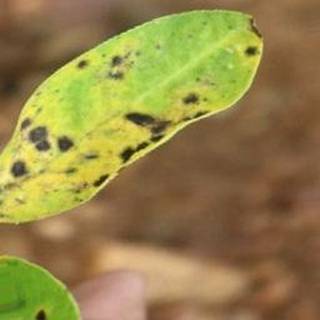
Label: groundnut_late_leaf_spot